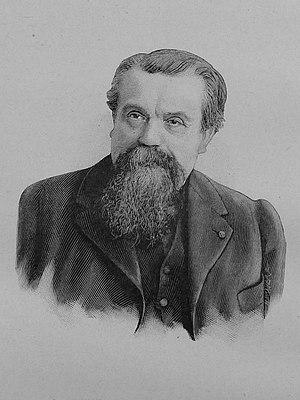
Ernest Théodore Hamy ou Théodore Jules Ernest Hamy, né le 22 juin 1842 à Boulogne-sur-Mer et mort le 18 novembre 1908 à Paris, médecin de formation, fut un anthropologue et un ethnologue français, fondateur du musée d'ethnographie du Trocadéro et co-fondateur de la galerie de Paléontologie et d'Anatomie comparée. Il développa avec ses collaborateurs un intérêt grandissant pour l'américanisme et fonda la toute première société américaniste de France à Paris.